On the Green Carpet

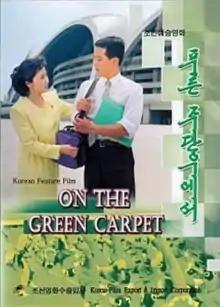
Cover

On the Green Carpet is a 2001 North Korean film directed by Rim Chang-bom. The film's title refers to the turf of the stadium which annually hosts the May Day mass games in Pyongyang.